W & T Avery

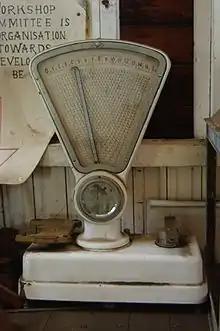
Set of scales made by Avery in the 1960s

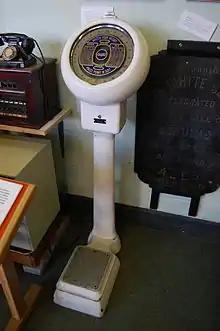
An Avery weighing machine, for weighing a person, now in Leominster Museum

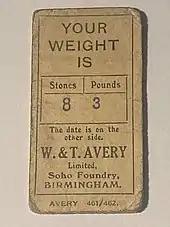
Ticket from a W. & T Avery weighing machine, dated on reverse, 26 July 1929

The undocumented origin of the company goes back to 1730 when James Ford established the business in Digbeth. On Joseph Balden the then owner's death in 1813 William and Thomas Avery took over his scalemaking business and in 1818 renamed it W & T Avery. The business rapidly expanded and in 1885 they owned three factories: the Atlas Works in West Bromwich, the Mill Lane Works in Birmingham and the Moat Lane Works in Digbeth. In 1891 the business became a limited company with a board of directors and in 1894 the shares were quoted on the London Stock Exchange. In 1895 the company bought the legendary Soho Foundry in Smethwick, a former steam engine factory owned by James Watt & Co. In 1897 the move was complete and the steam engine business was gradually converted to pure manufacture of weighing machines. The turn of the century was marked by managing director William Hipkins' determined efforts to broaden the renown of the Avery brand and transform the business into a specialist manufacturer of weighing machines. By 1914 the company occupied an area of 32,000 m² and had some 3000 employees.